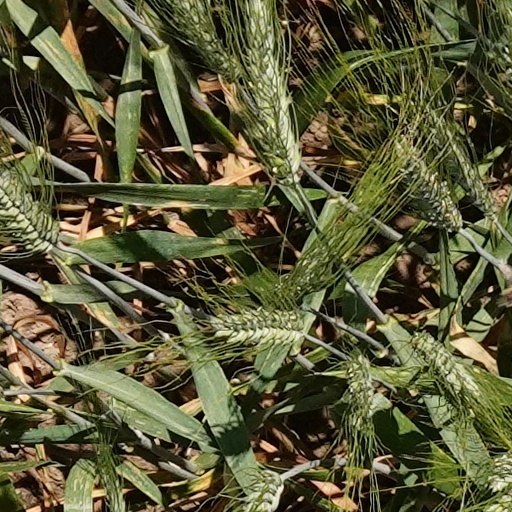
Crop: wheat